Hydro-Québec's electricity transmission system

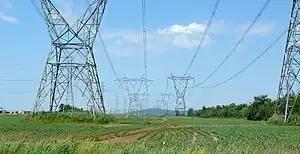
Two types of single-circuit 735 kV delta towers near Saint-Jean-sur-Richelieu paralleled by a dual-circuit 315 kV line. The center 735 kV line uses a larger version delta tower while the one to the right uses smaller one.

As the lines near Quebec City, the northern power line rejoins the other two 735 kV power lines. The three lines, paralleled by another 735 kV power line some distance to the north, span over the Saint Lawrence River to the South Shore region, where the lines form loops encompassing part of the Saint Lawrence River and the south shore. The loops are also connected to the ring of 735 kV power lines around Montreal and power lines running south from James Bay.